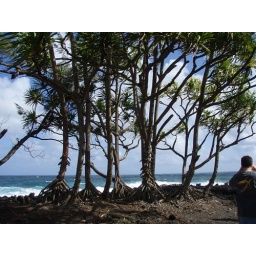
I don't remember the name of these trees but they have very cool above ground roots.